Leo Frankowski

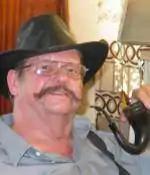

Leo Frankowski (February 13, 1943 – December 25, 2008) was a Polish-American writer of science fiction novels.